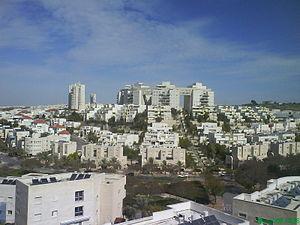
Modiin est une ville israélienne du District centre d'Israël. En décembre 2003, Modiin a fusionné avec la municipalité voisine de Maccabim-Reout. Il y a plusieurs quartiers à Modiin : Haprarim, Givatsi, Buchman, Shimshoni, Kayser...